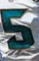
Number: 5